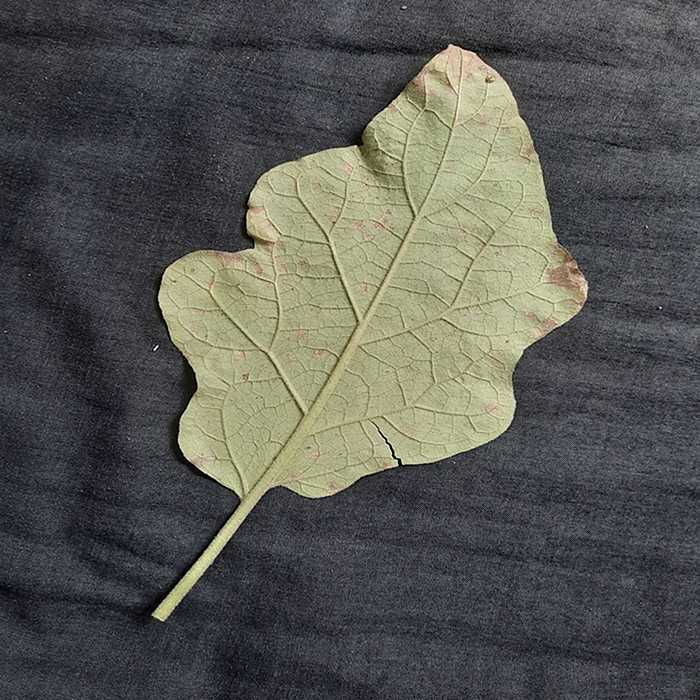
Plant: Eggplant
Label: Eggplant Cercopora leaf spot